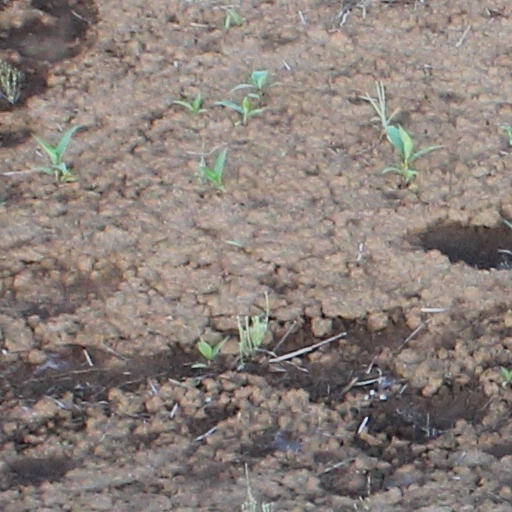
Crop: wheat